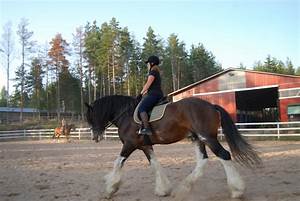
Label: horse